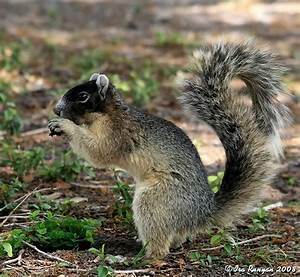
Label: squirrel